Christian Specht Building

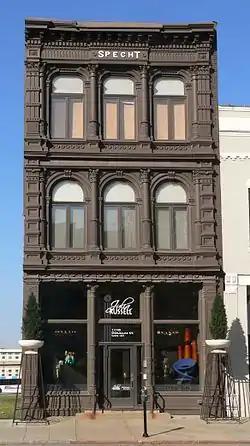

The Christian Specht Building is located at 1110 Douglas Street in downtown Omaha, Nebraska. It is the only existing building with a cast-iron facade known in Nebraska today, and one of the few ever built in the state. The building was deemed an Omaha landmark in 1981, and was listed on the National Register of Historic Places in 1977.